San Donnino, Bologna

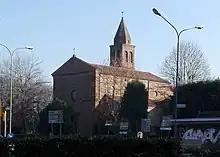
San Donnino esterno.jpg

San Donnino is a Roman Catholic parish church located on Via San Donnino in Bologna, Italy.